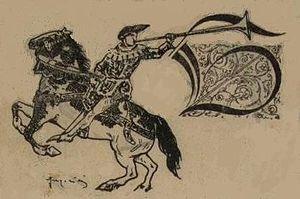
Lettrine G avec goliard à cheval.
La Goliardia est l'appellation usuelle donnée aux ordres goliardiques, en italien : ordini goliardici, sociétés festives et carnavalesques traditionnelles des étudiants italiens.